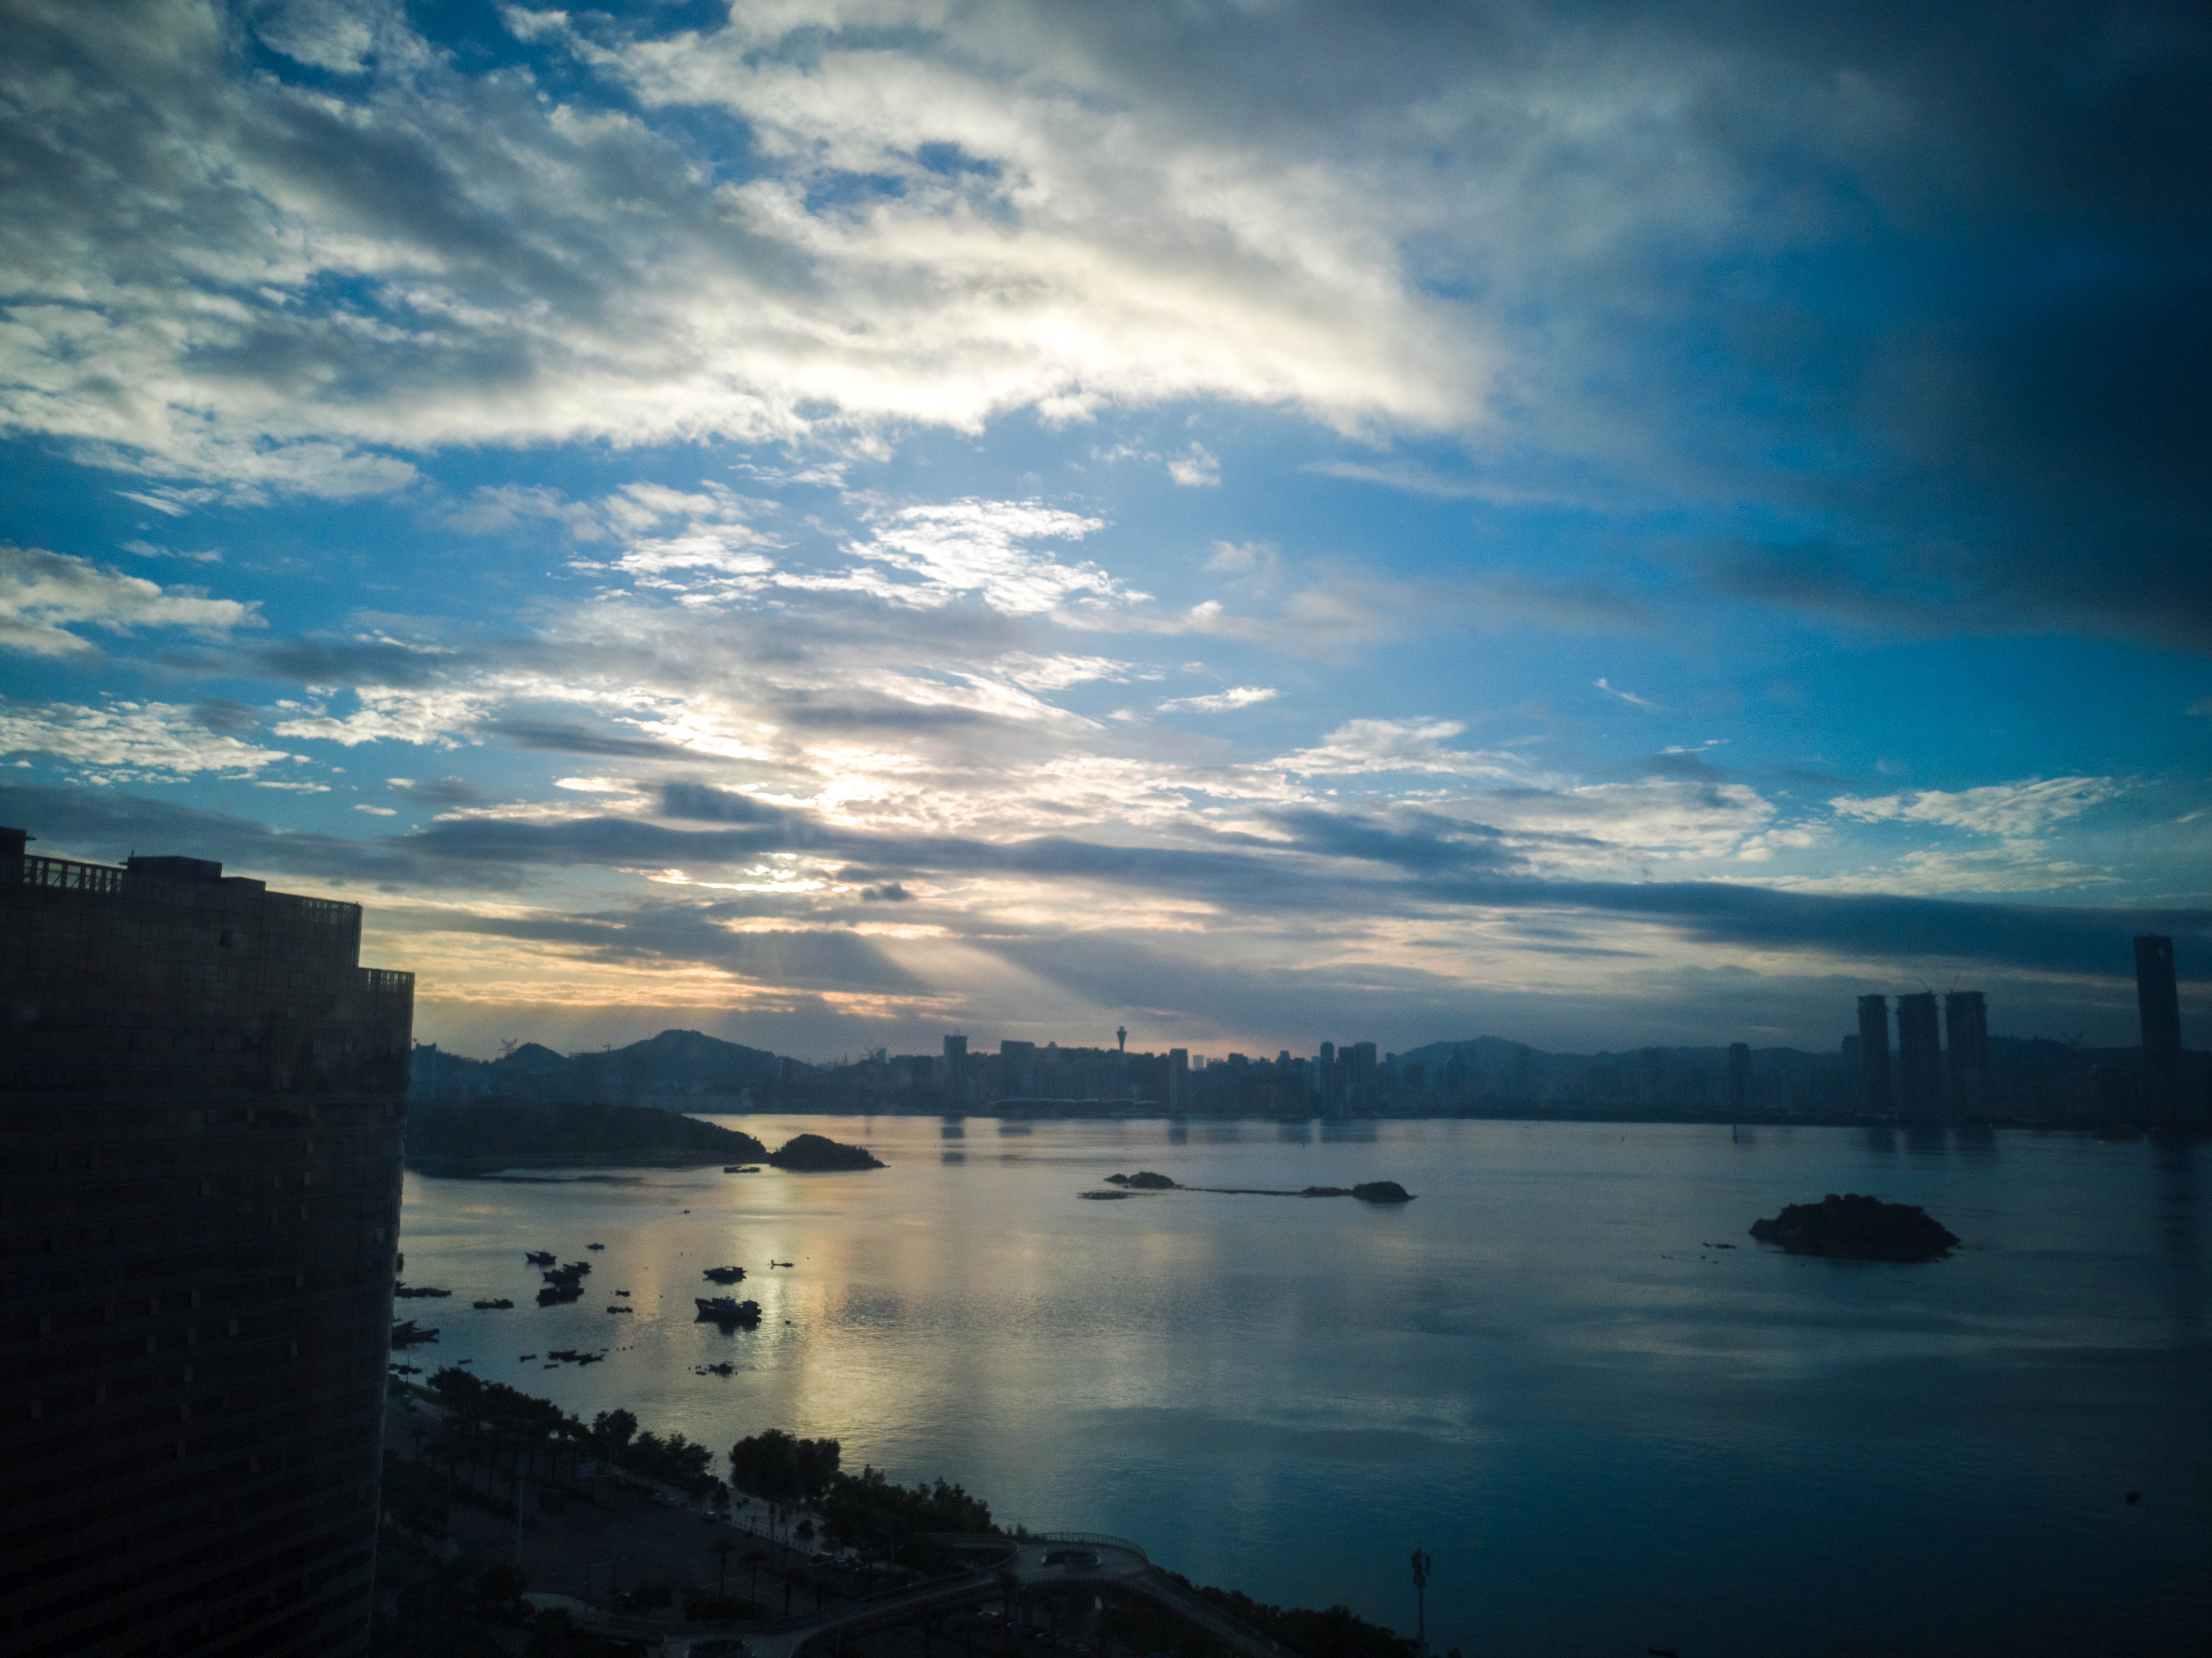
sky, clouds, body of water, blue, cloud, water, sea, horizon, ocean, evening, morning, water resources, dusk, sound, calm, sunset, reflection, atmosphere, afterglow, loch, lake, coast, river, dawn, sunrise, mountain, sunlight, landscape, cumulus, meteorological phenomenon, bay, vacation, city, inlet, night, coastal and oceanic landforms, channel